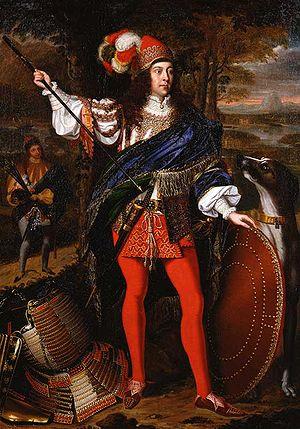
John Michael Wright, né en mai 1617 et mort en juillet 1694, est un peintre portraitiste baroque écossais qui étudie à Édimbourg sous la direction de George Jamesone. Il acquiert ensuite une solide réputation d'artiste et de savant lors d'un long séjour à Rome où il est admis à l’Accademia di San Luca et fréquente les plus éminents artistes de sa génération.
Ceci est une liste de personnes qui ont servi comme Lord Lieutenant d'Armagh. L'office a été créé par le roi Jacques II en 1689 mais réduit jusqu'à sa récréation le 23 août 1831.